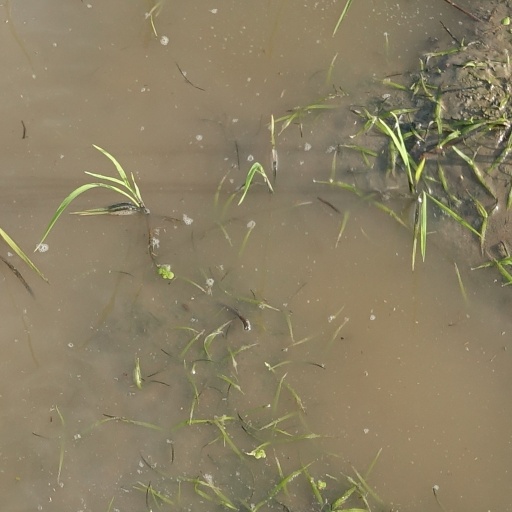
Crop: rice